Kaviyoor Murali

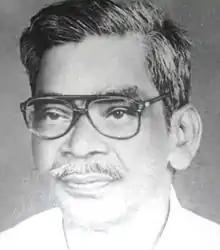

Kaviyoor Murali (20 March 1931 – 20 October 2001) was an Indian Dalit activist, writer and folklore researcher from Kerala, India.